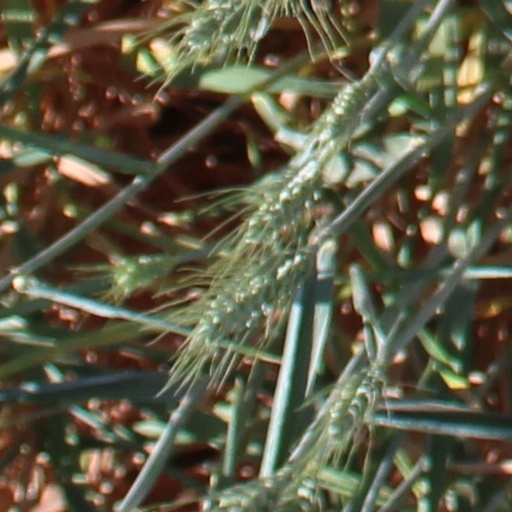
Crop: wheat